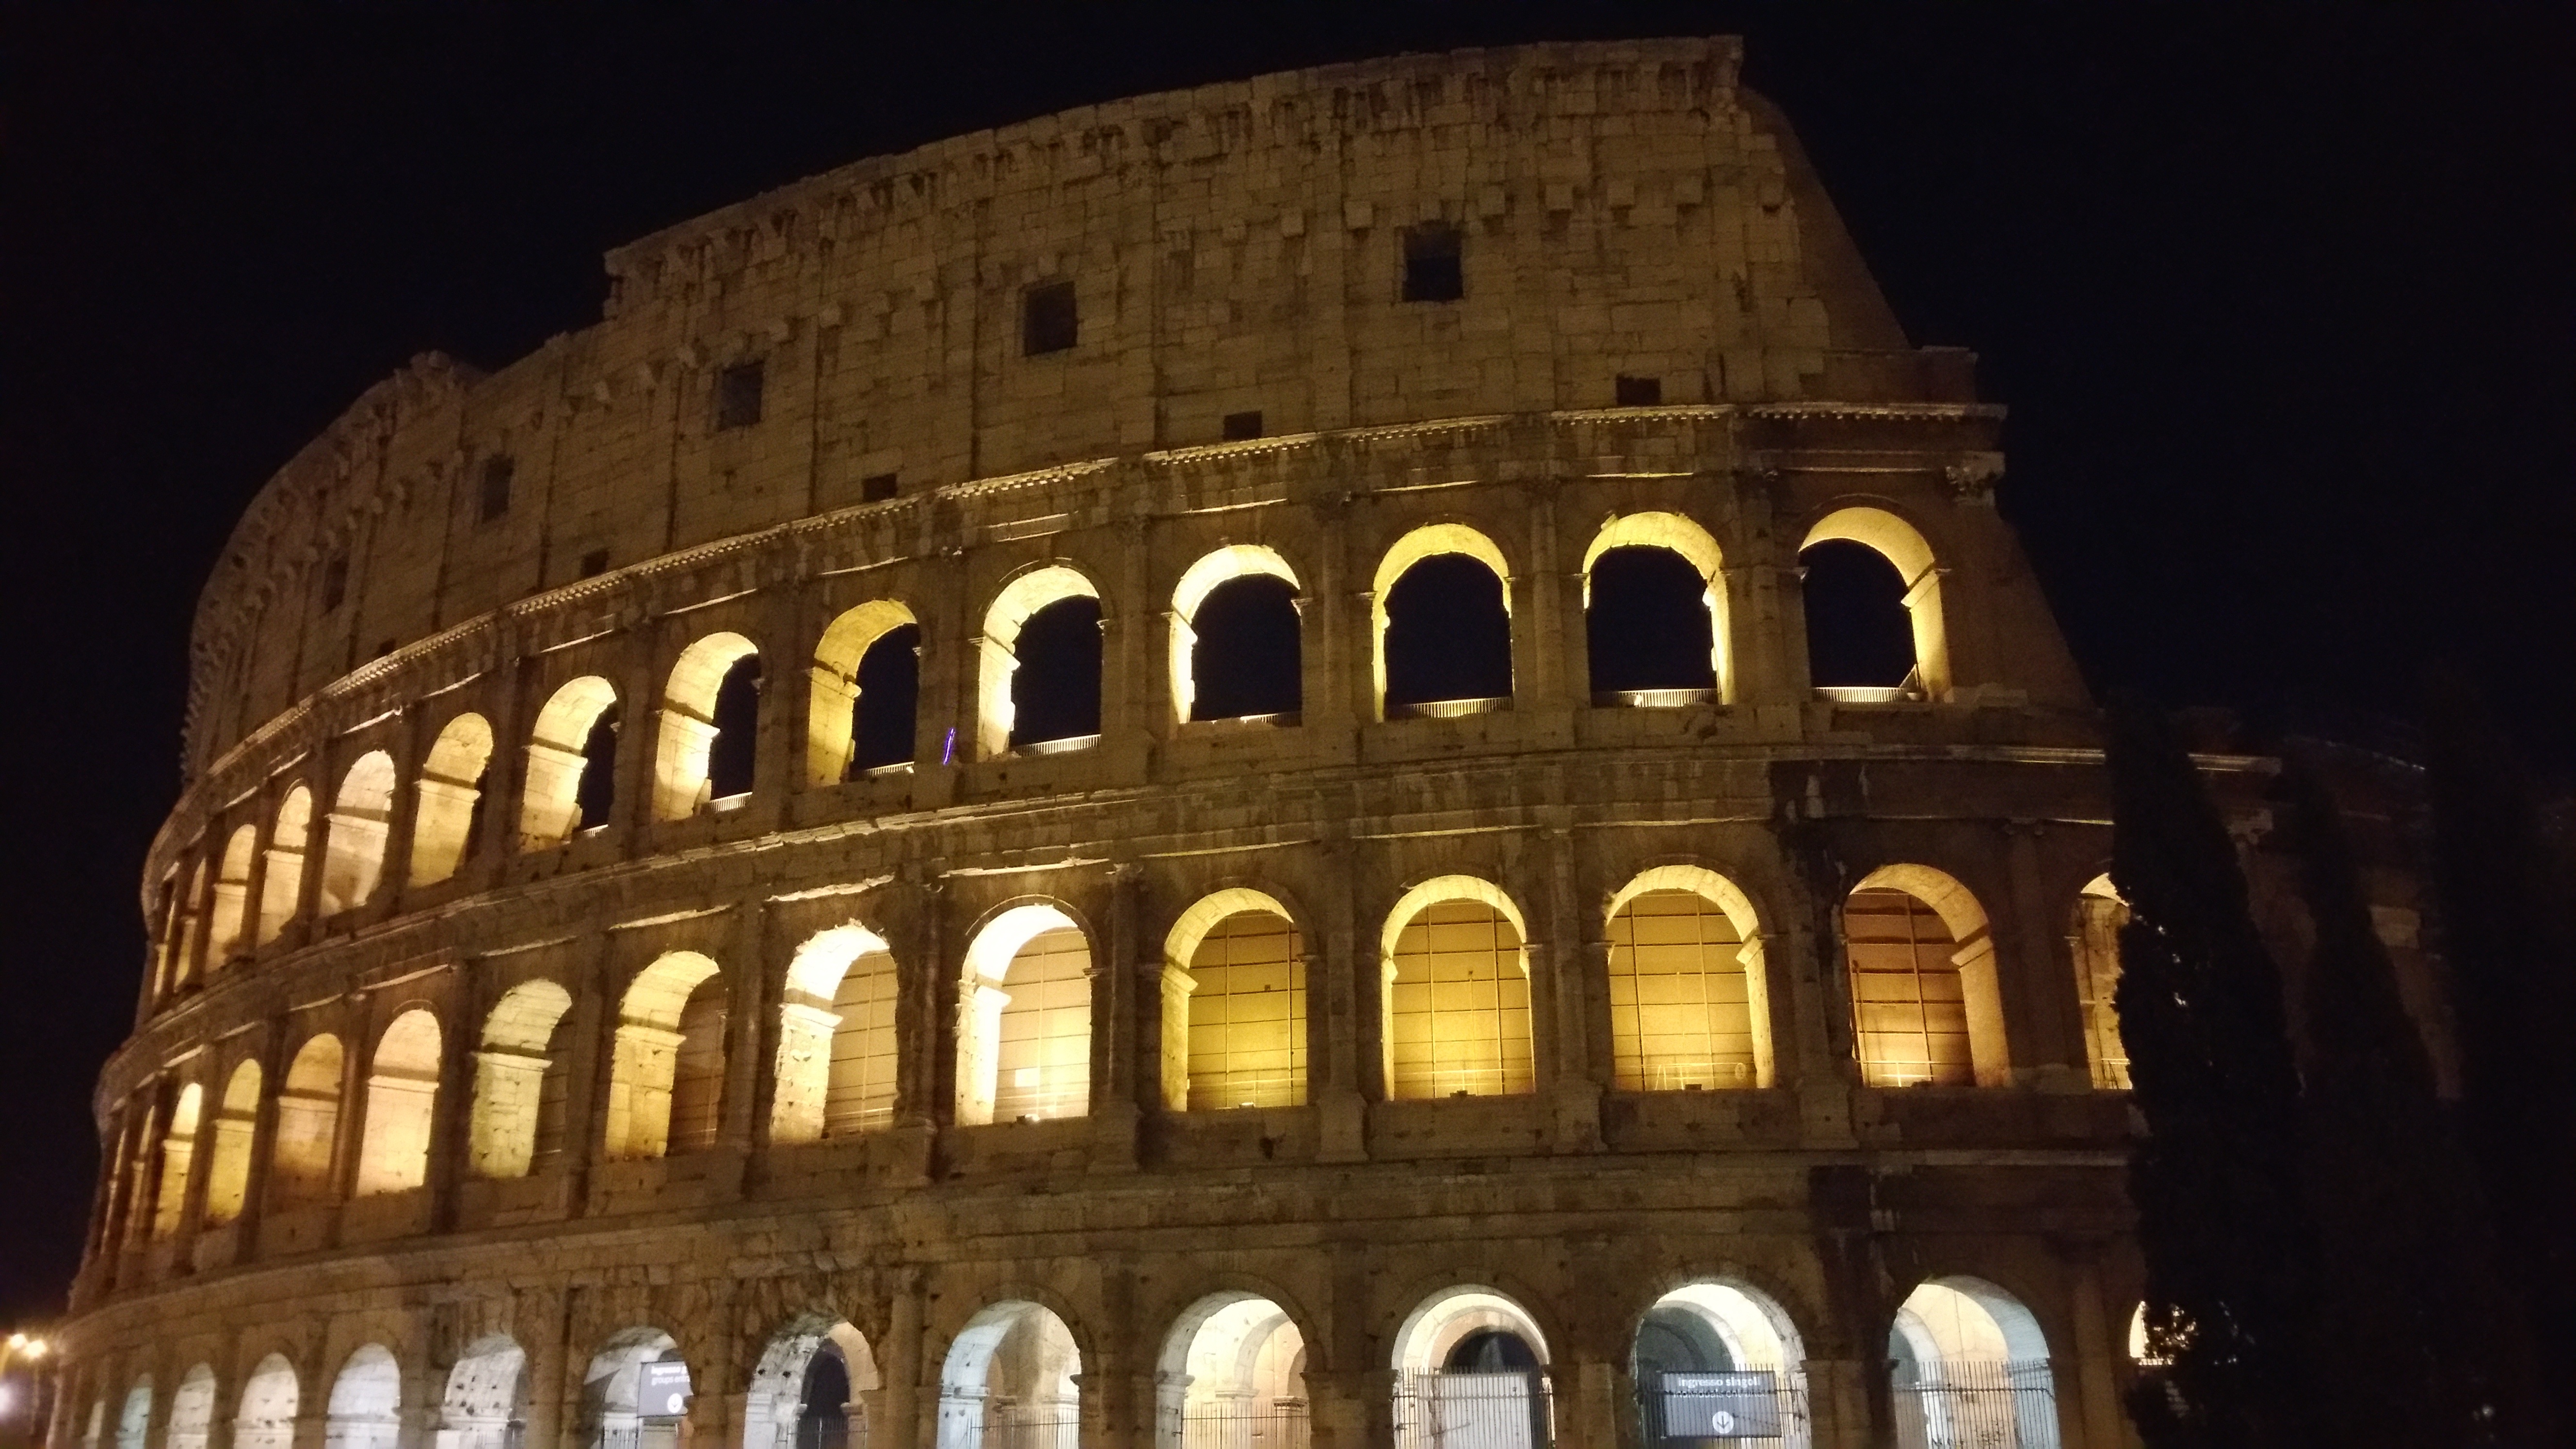
structure, night, ancient, landmark, colosseum, rome, amphitheater, ancient rome, ancient history, colosseo, ancient roman architecture